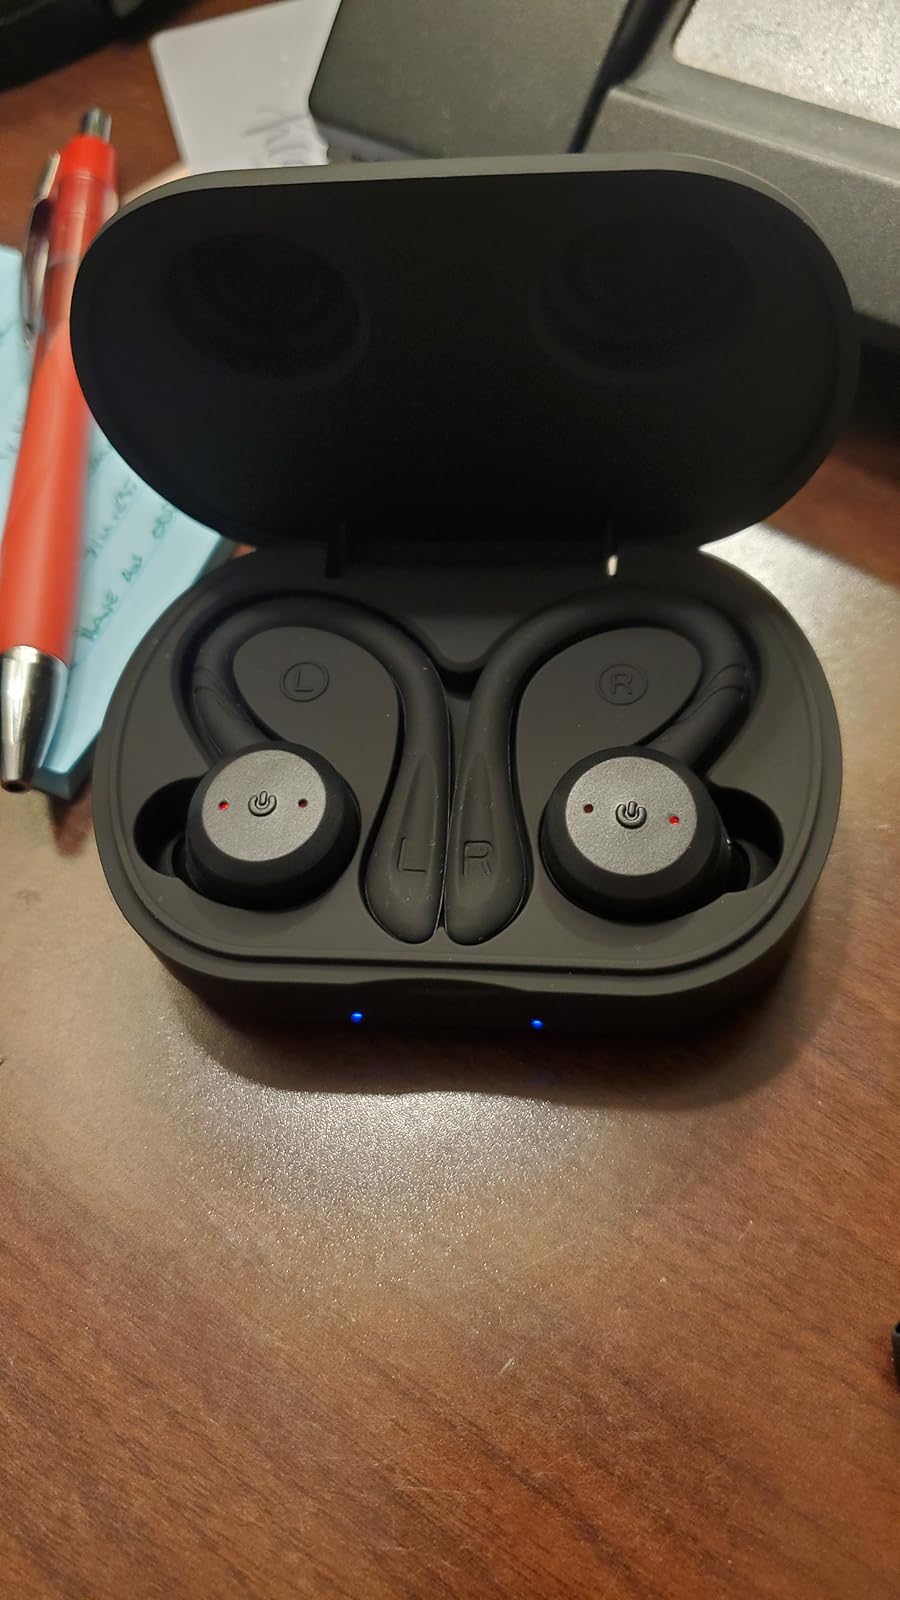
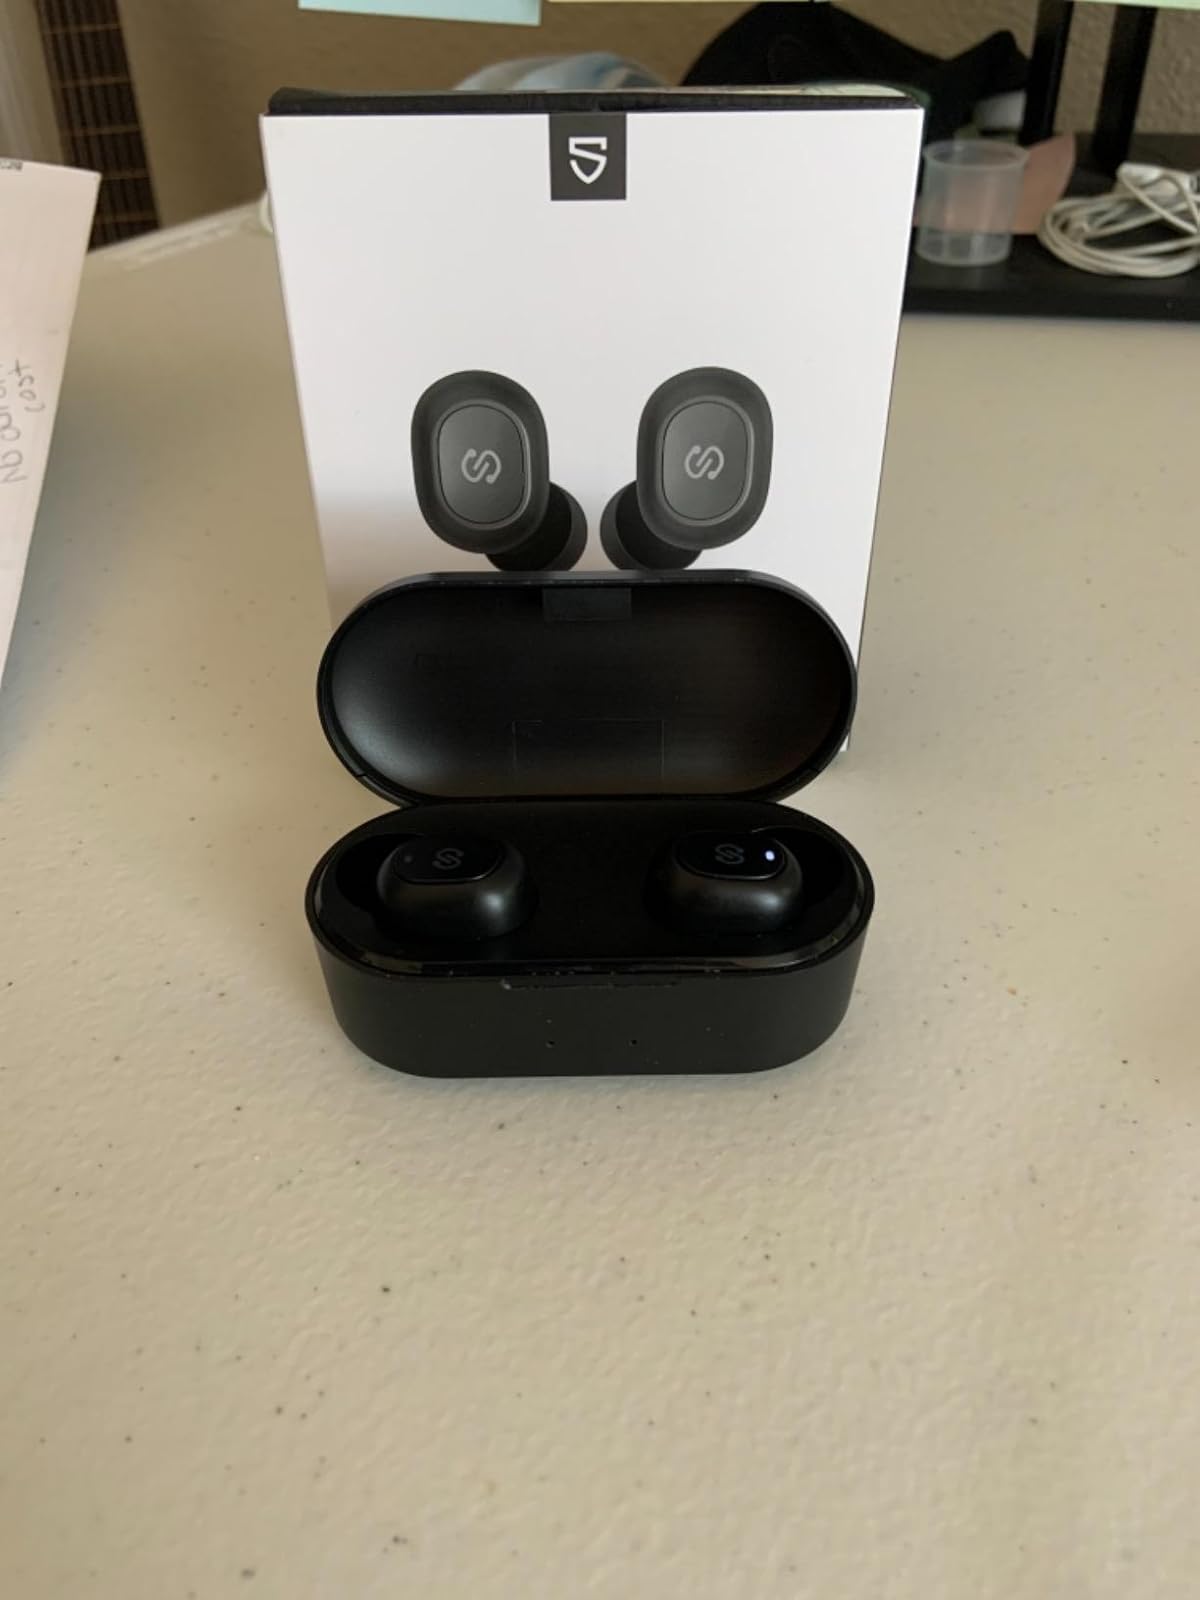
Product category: earbuds
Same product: no